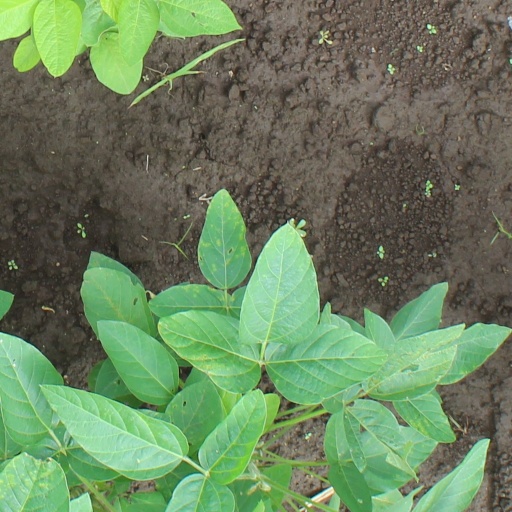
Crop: soybean